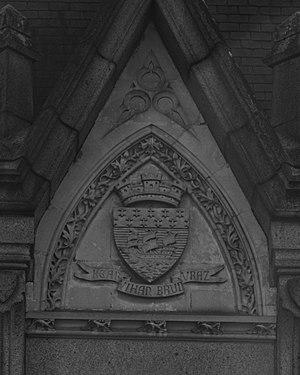
Blason et devise de la ville sur la tour de l'hôtel de ville (D’azur au vaisseau équipé et habillé d’argent, voguant sur des ondes du même mouvant de la pointe, au chef aussi d’argent, chargé de cinq mouchetures d’hermine de sable).
Redon est une commune française, sous-préfecture du département d'Ille-et-Vilaine en région Bretagne.